Mary Cowper

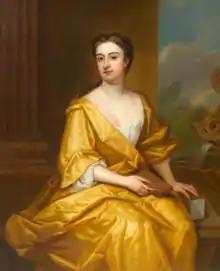
Portrait of Mary Cowper by (Circle of) Sir Godfrey Kneller.

Mary, Countess Cowper (née Clavering) (1685 – February 5, 1724) was an English courtier and diarist, and the wife of William Cowper, 1st Earl Cowper.